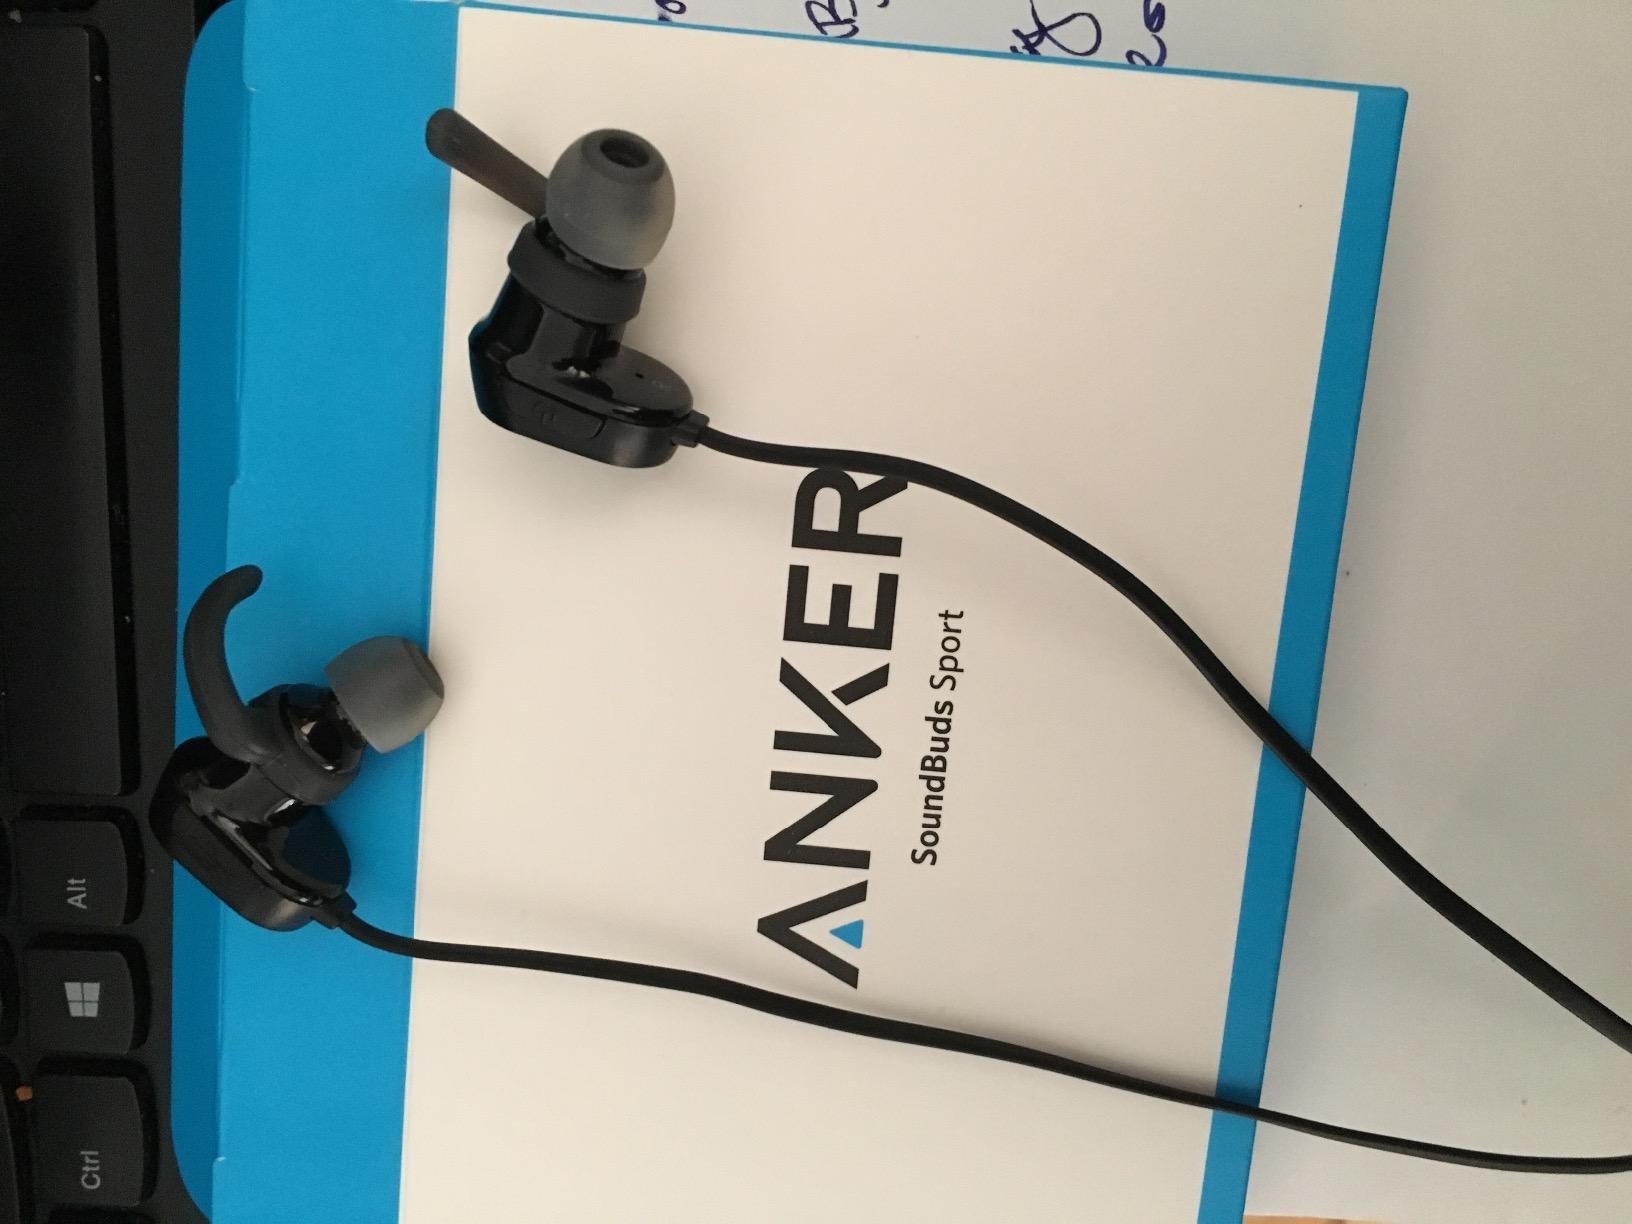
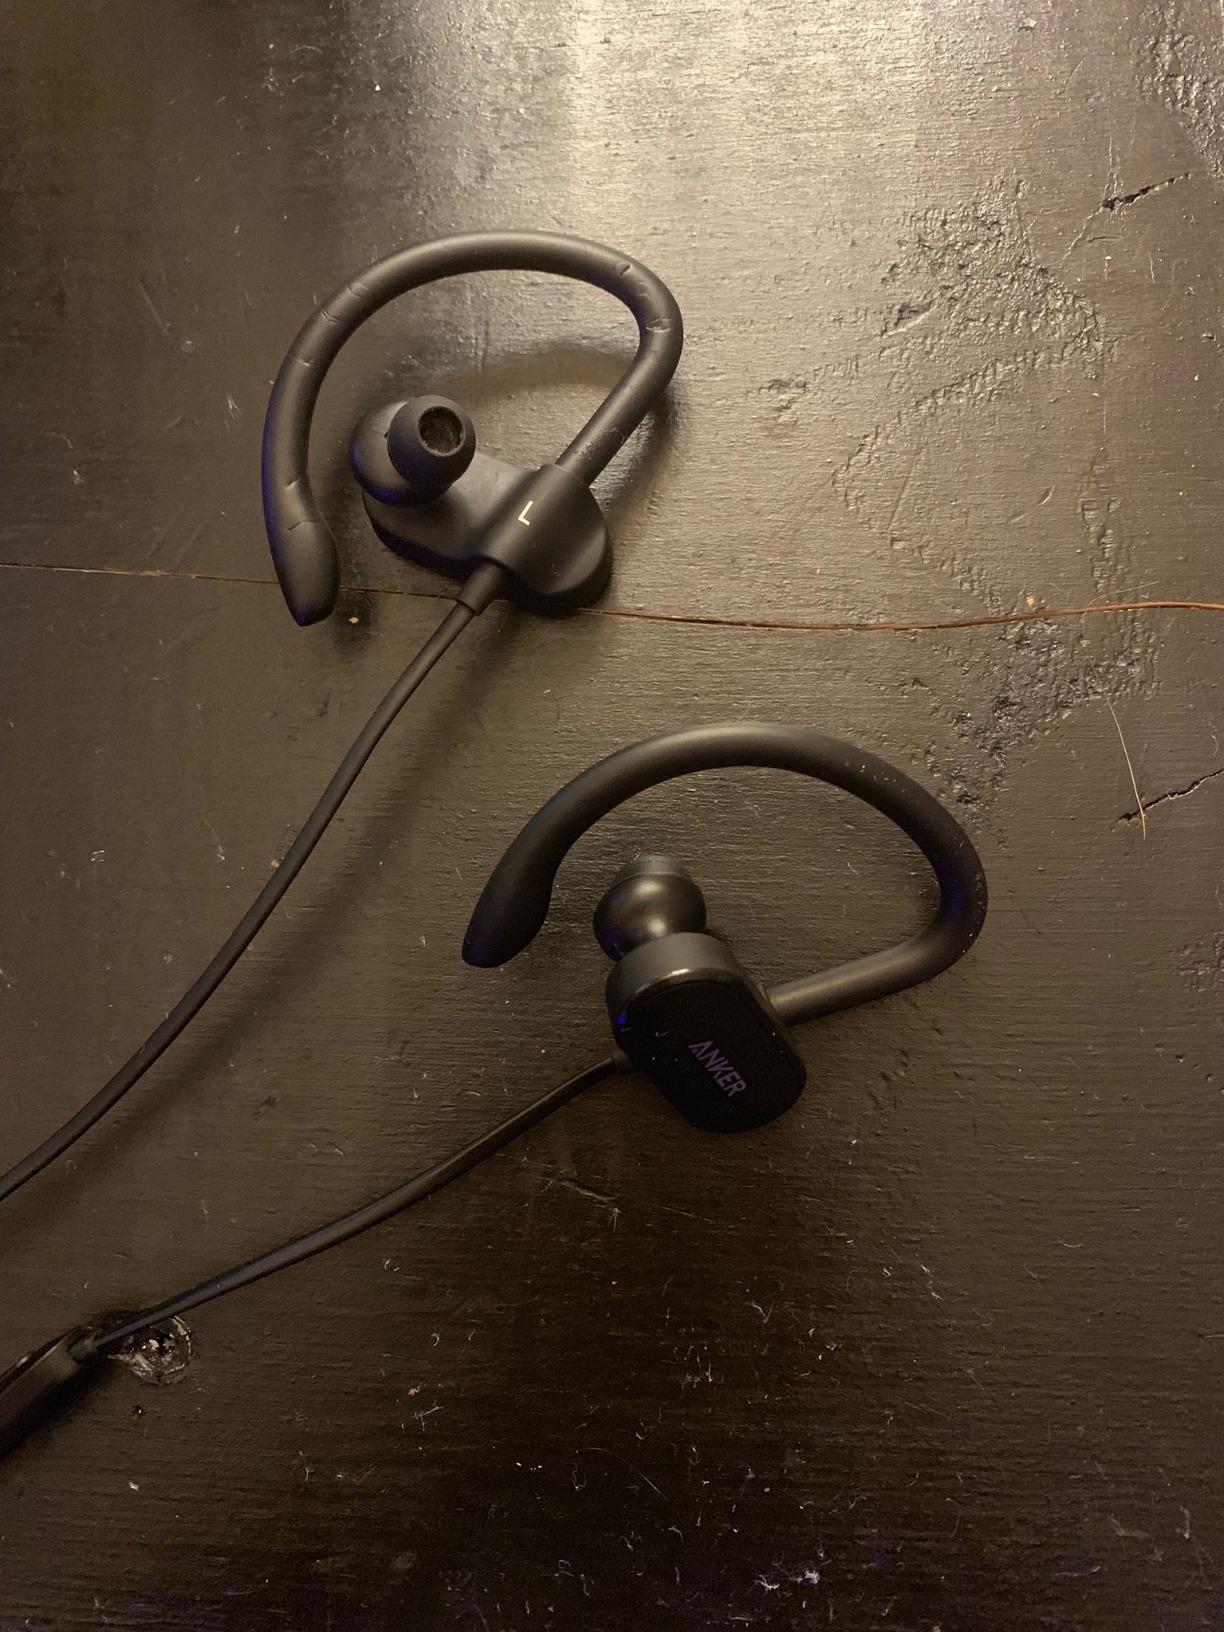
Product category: headphones
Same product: no